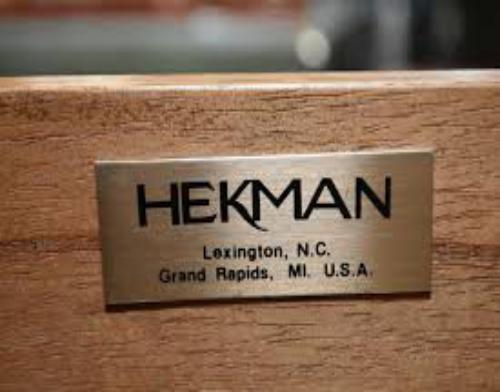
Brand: hekman
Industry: Necessities